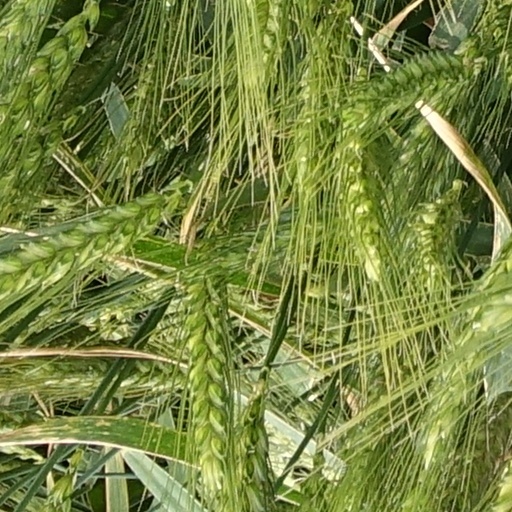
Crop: wheat